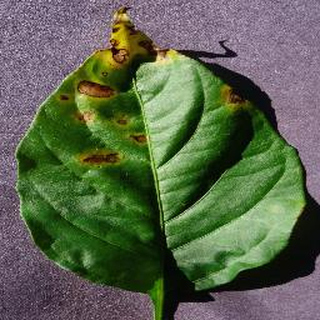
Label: bell_pepper_bacterial_spot